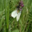
Label: forest